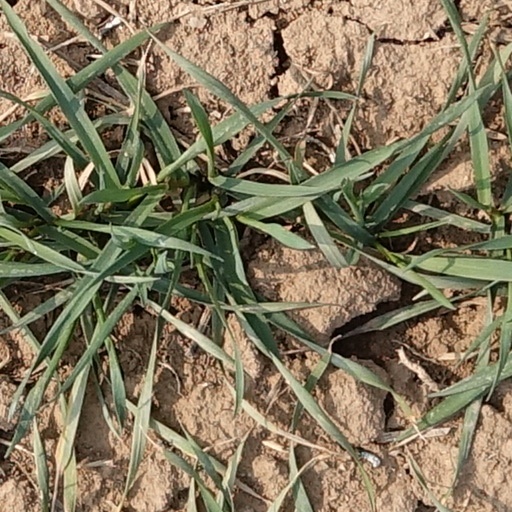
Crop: wheat